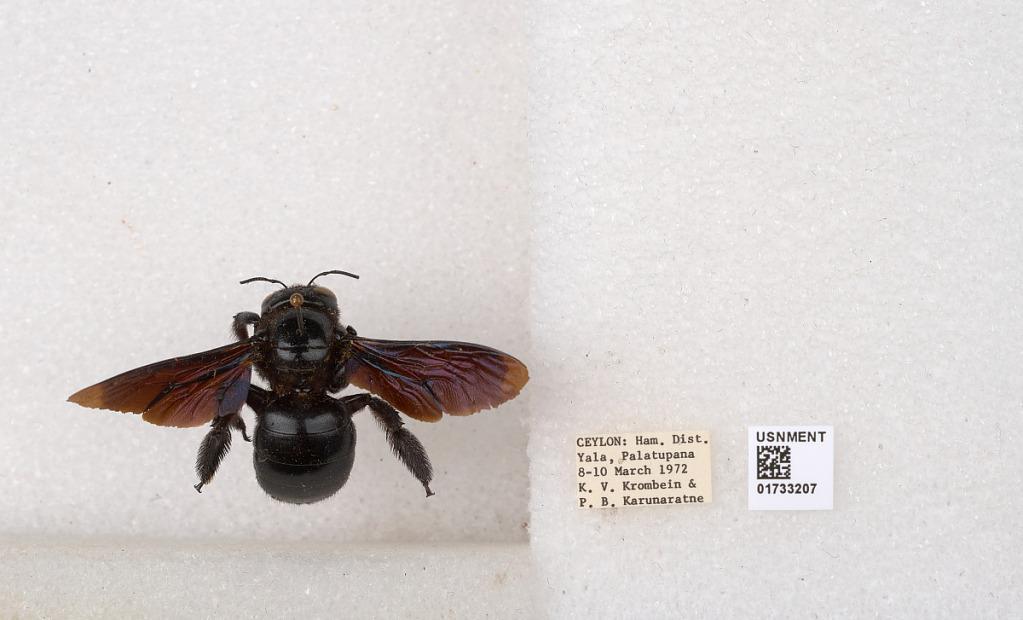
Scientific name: Xylocopa (Ctenoxylocopa) fenestrata (Fabricius)
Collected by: P. Karunaratne
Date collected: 1972-3-8
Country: Sri Lanka
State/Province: Southern Province
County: Hambantota District
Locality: Yala, Palatupana